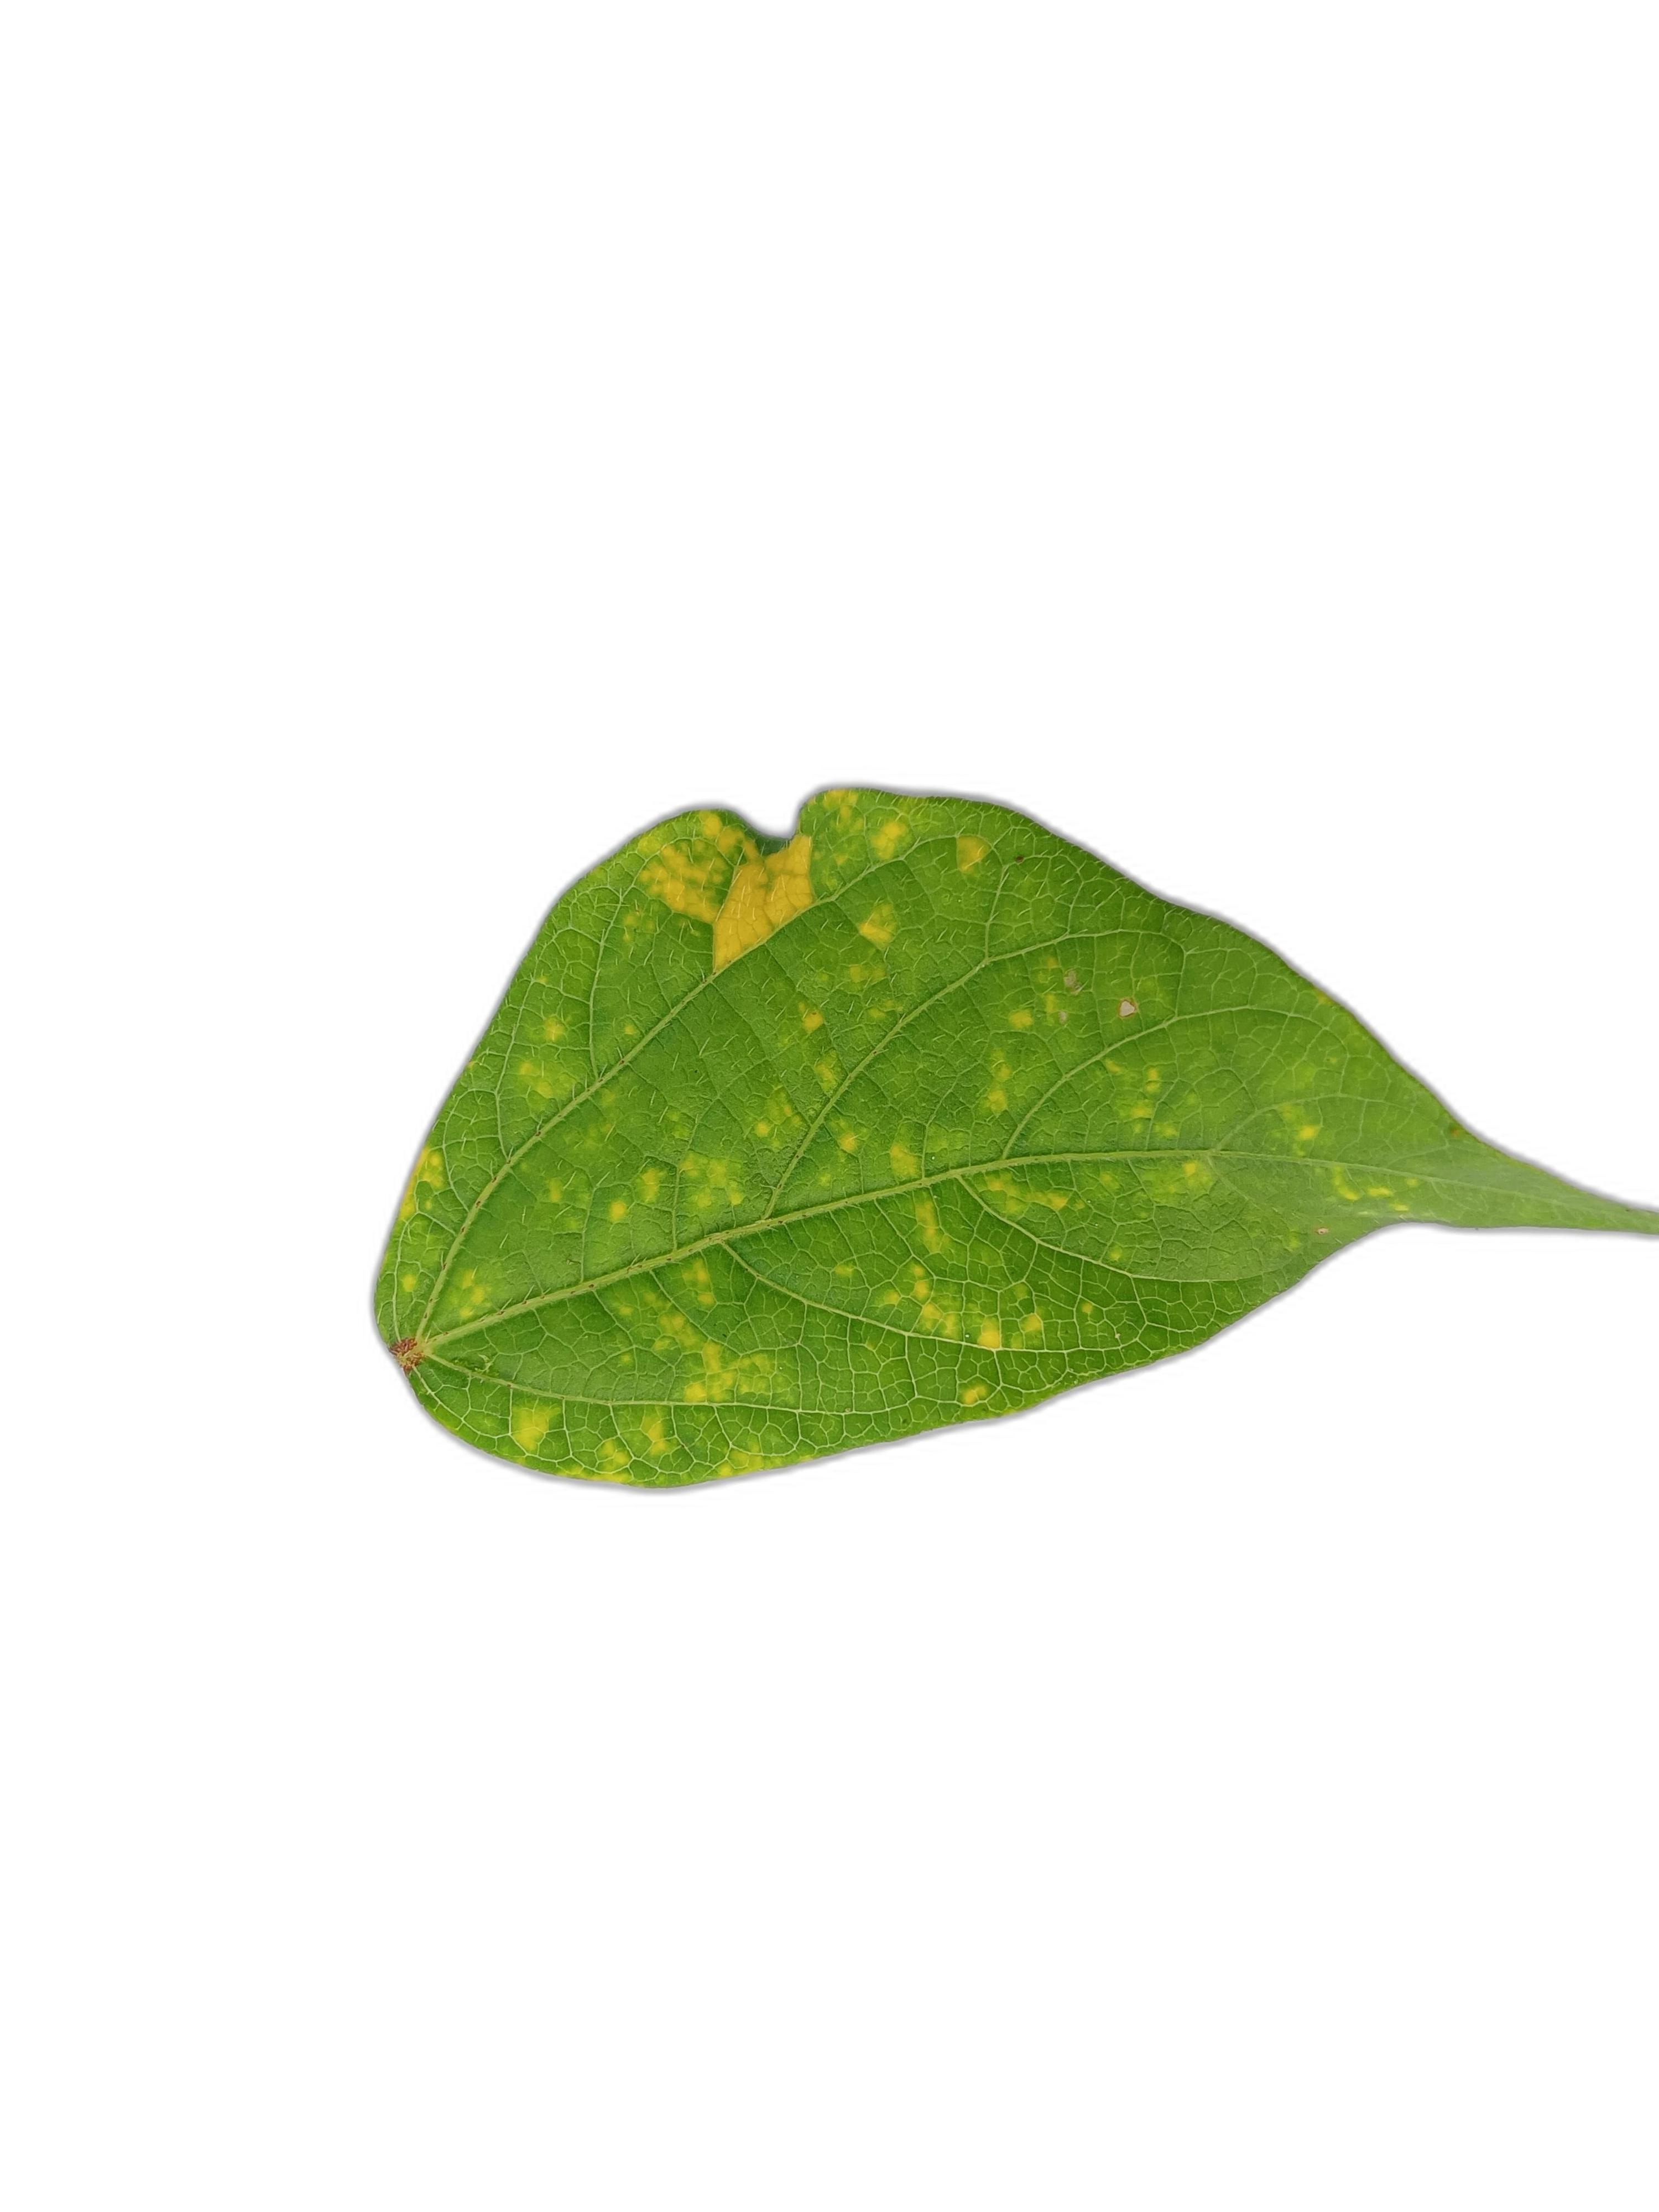
Label: Yellow Mosaic